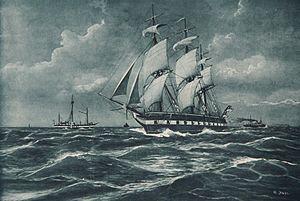
La SMS Niobe, est une frégate à voiles qui fut mise à l'eau le 18 septembre 1849 à Portsmouth. C'était la demi-sister-ship de la SMS Thetis, de tonnage plus important.